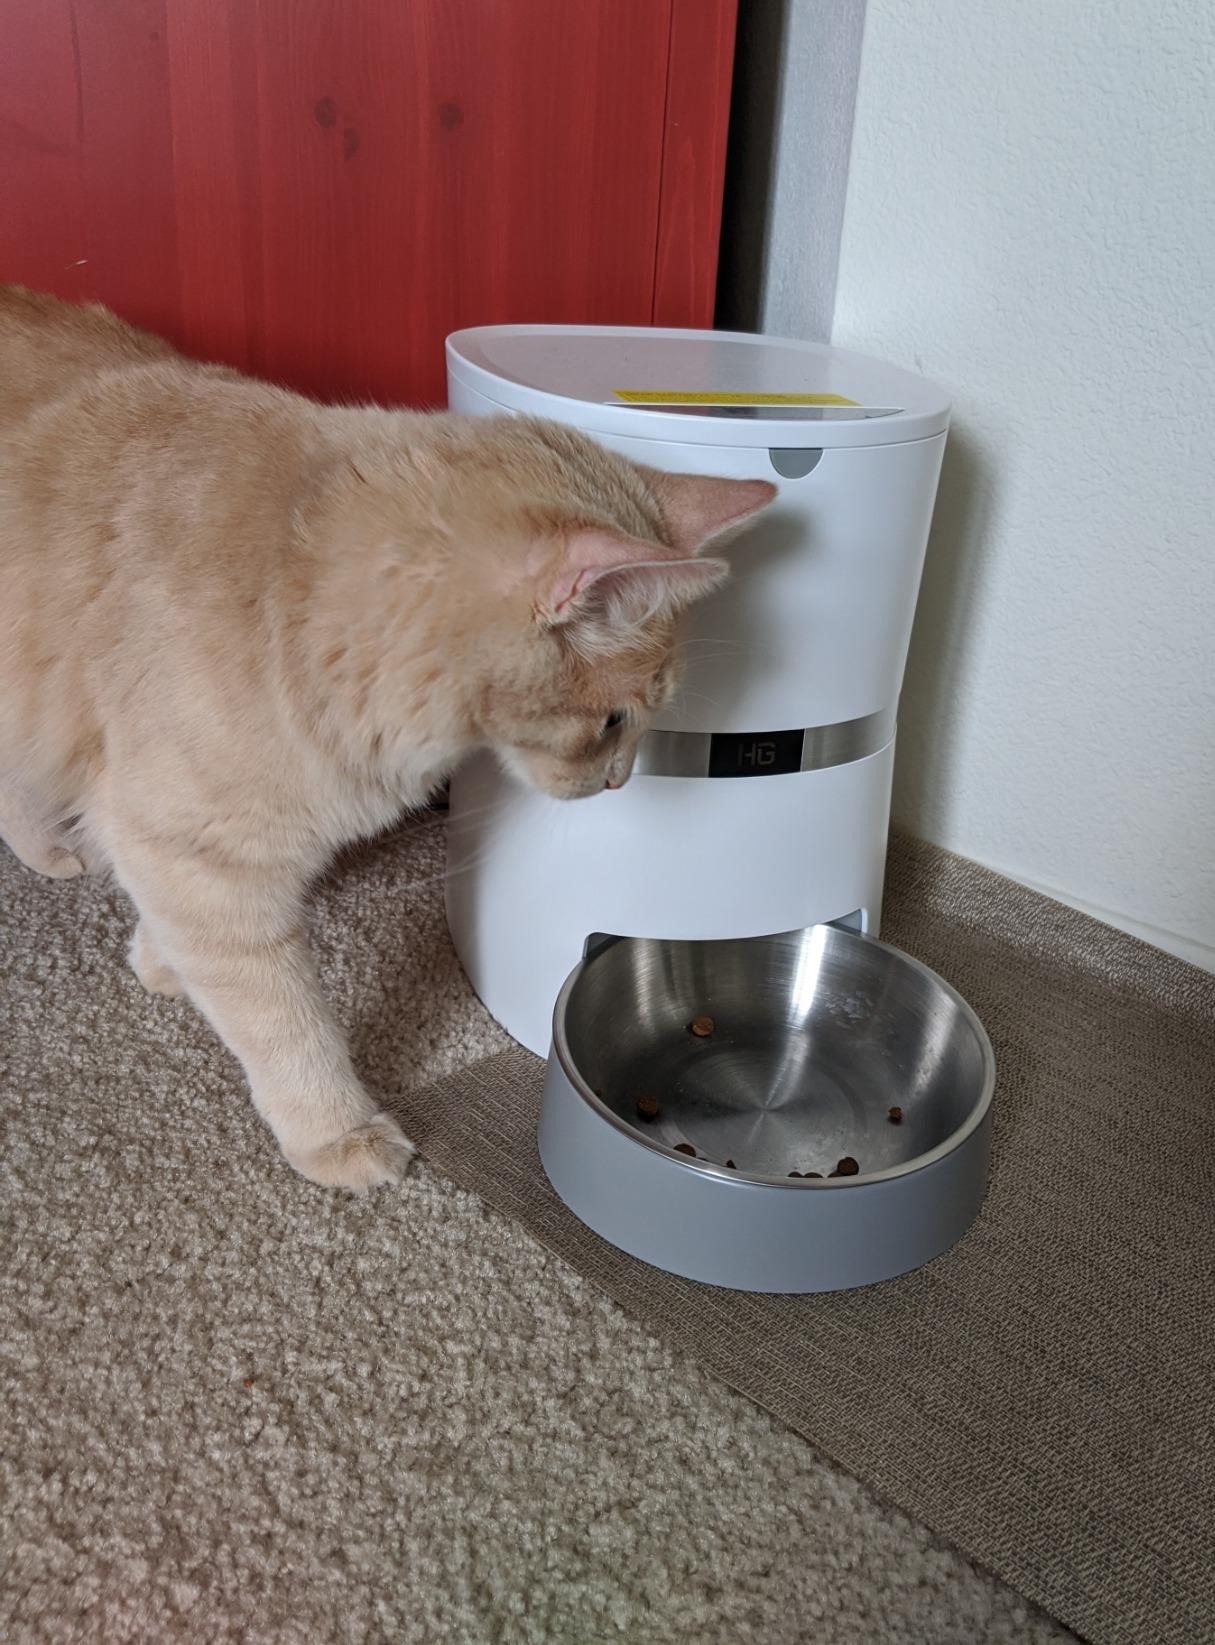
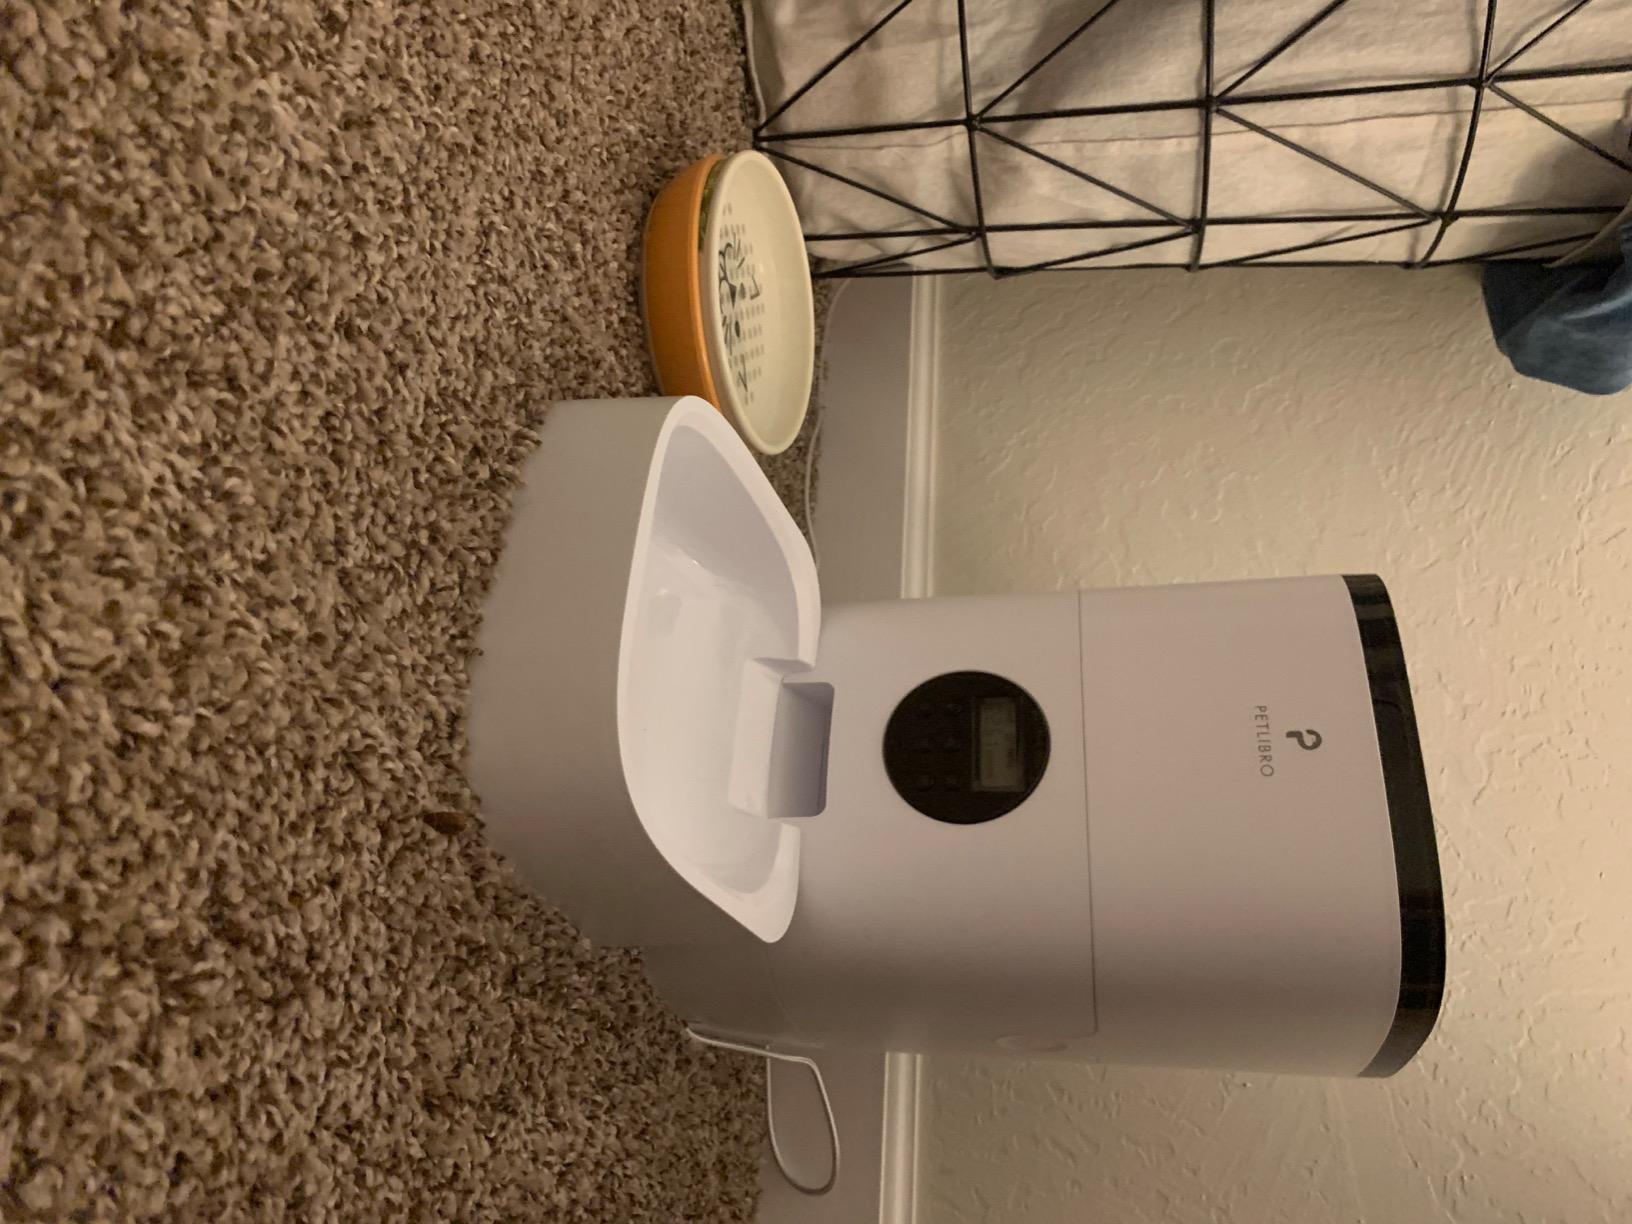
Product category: items_feeder
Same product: no